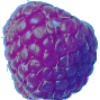
Label: Raspberry 1